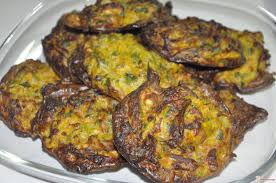
Yemek: mucver